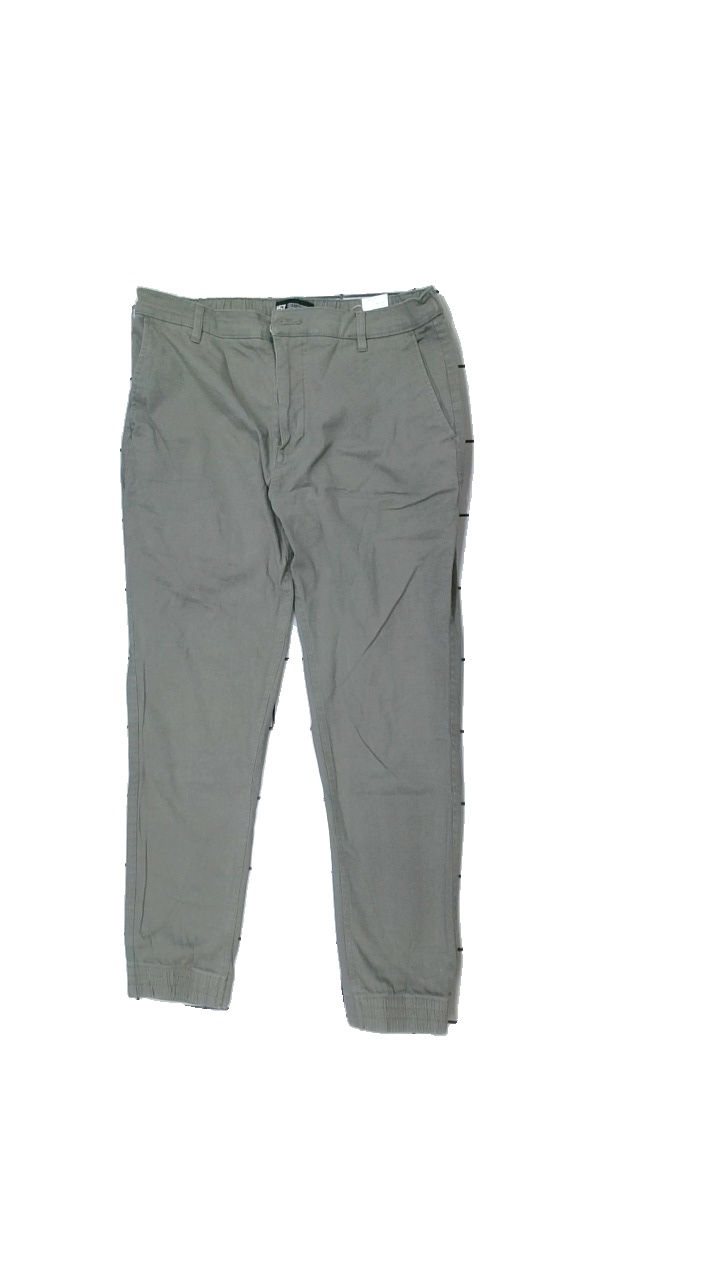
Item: Jeans (Ladies)
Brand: Lager 157
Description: jeans
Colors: Green
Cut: Tight
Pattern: Logo print
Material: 100% bomull
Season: All
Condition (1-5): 4
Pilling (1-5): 5
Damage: smutsigt
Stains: Minor
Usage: Export
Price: <50